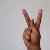
The image shows a hand gesture representing the letter 'K' in Indian Sign Language.